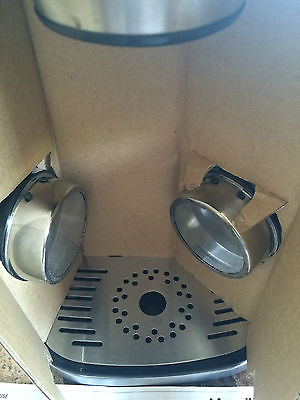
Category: coffee maker